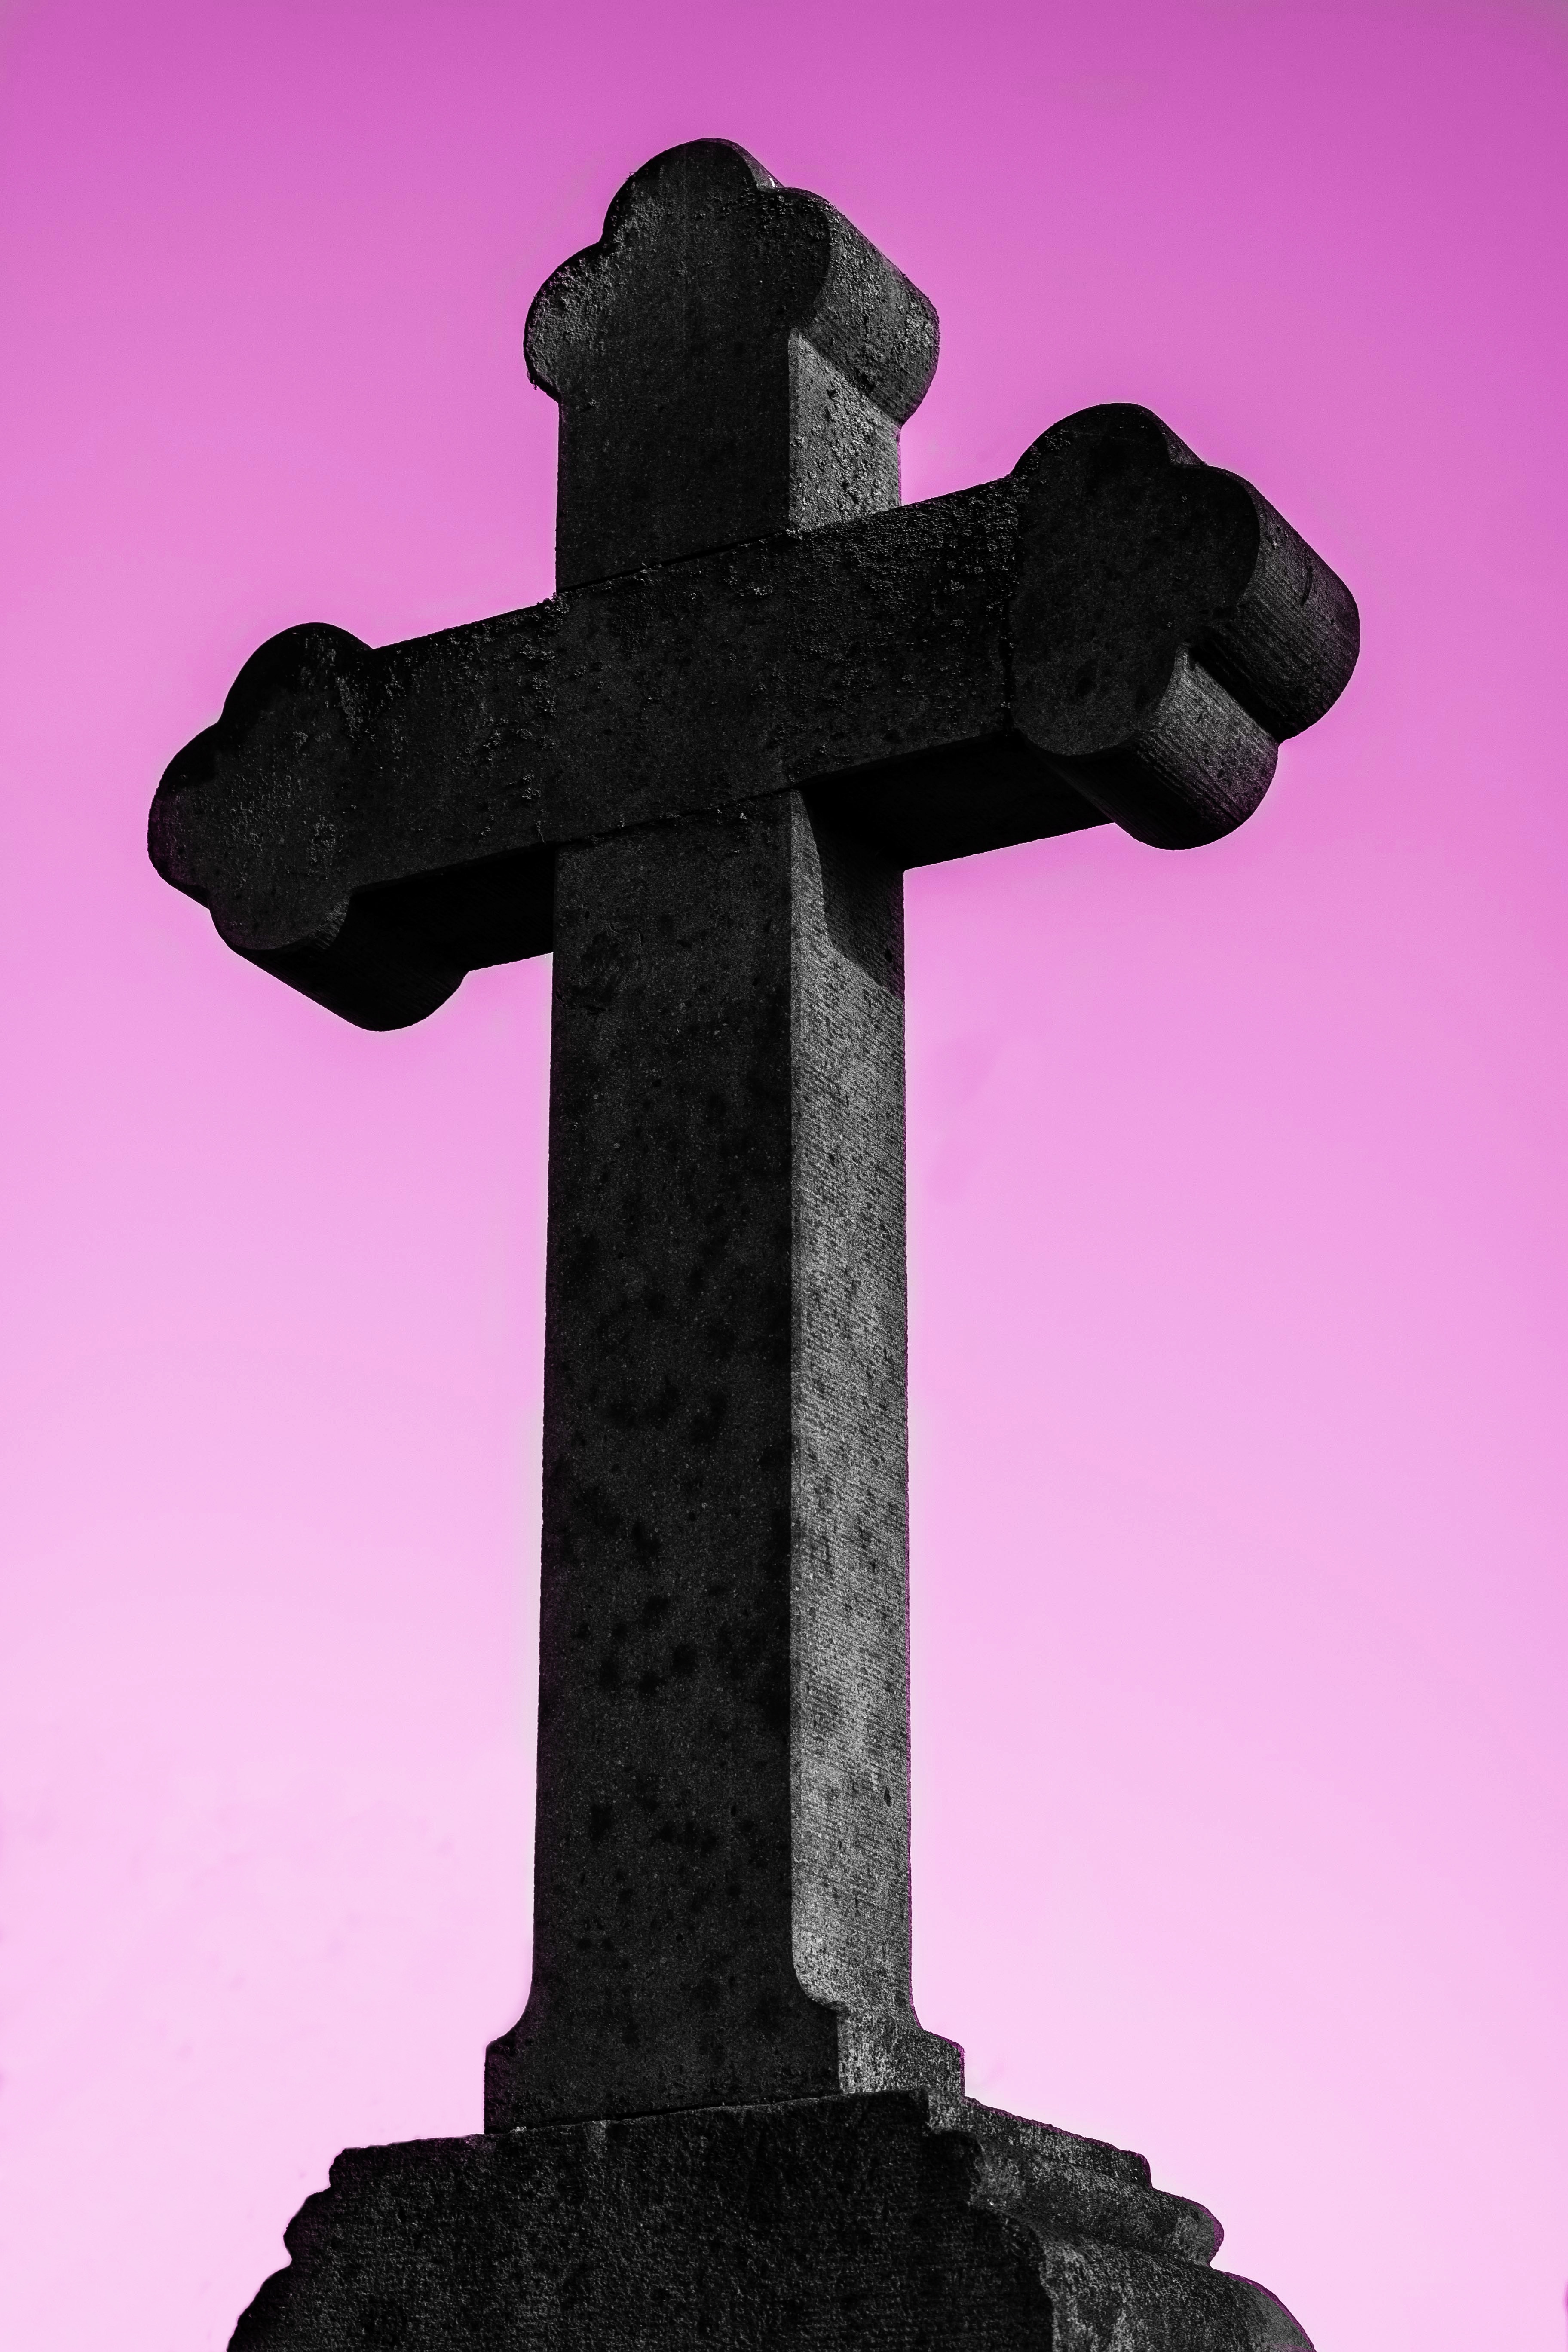
silhouette, monument, statue, symbol, religion, church, cross, christian, font, catholic, christ, art, faith, passion, jesus, christianity, holy, crucifixion, god, crucifix, good friday